Pelikan

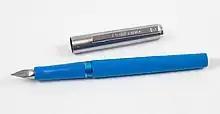
"Pelikano" fountain pen.

In 1863, Guenther Wagner obtained the position of chemist and plant manager. He took over the company in 1871. Wagner also designed the company's first logo (taking the figure of a pelican from his own familial coat of arms) in 1878, and so becoming one of the first German trademarks ever. The company expanded its range of distribution to Austria, Italy, Czech Republic, Hungary and Croatia, then established a new factory in Vienna.